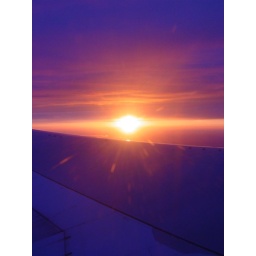
My plane ride home to Uganda was uneventful, but I do always enjoy the sunrises over the wing.